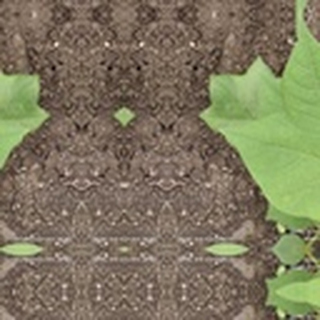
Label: healthy_cotton